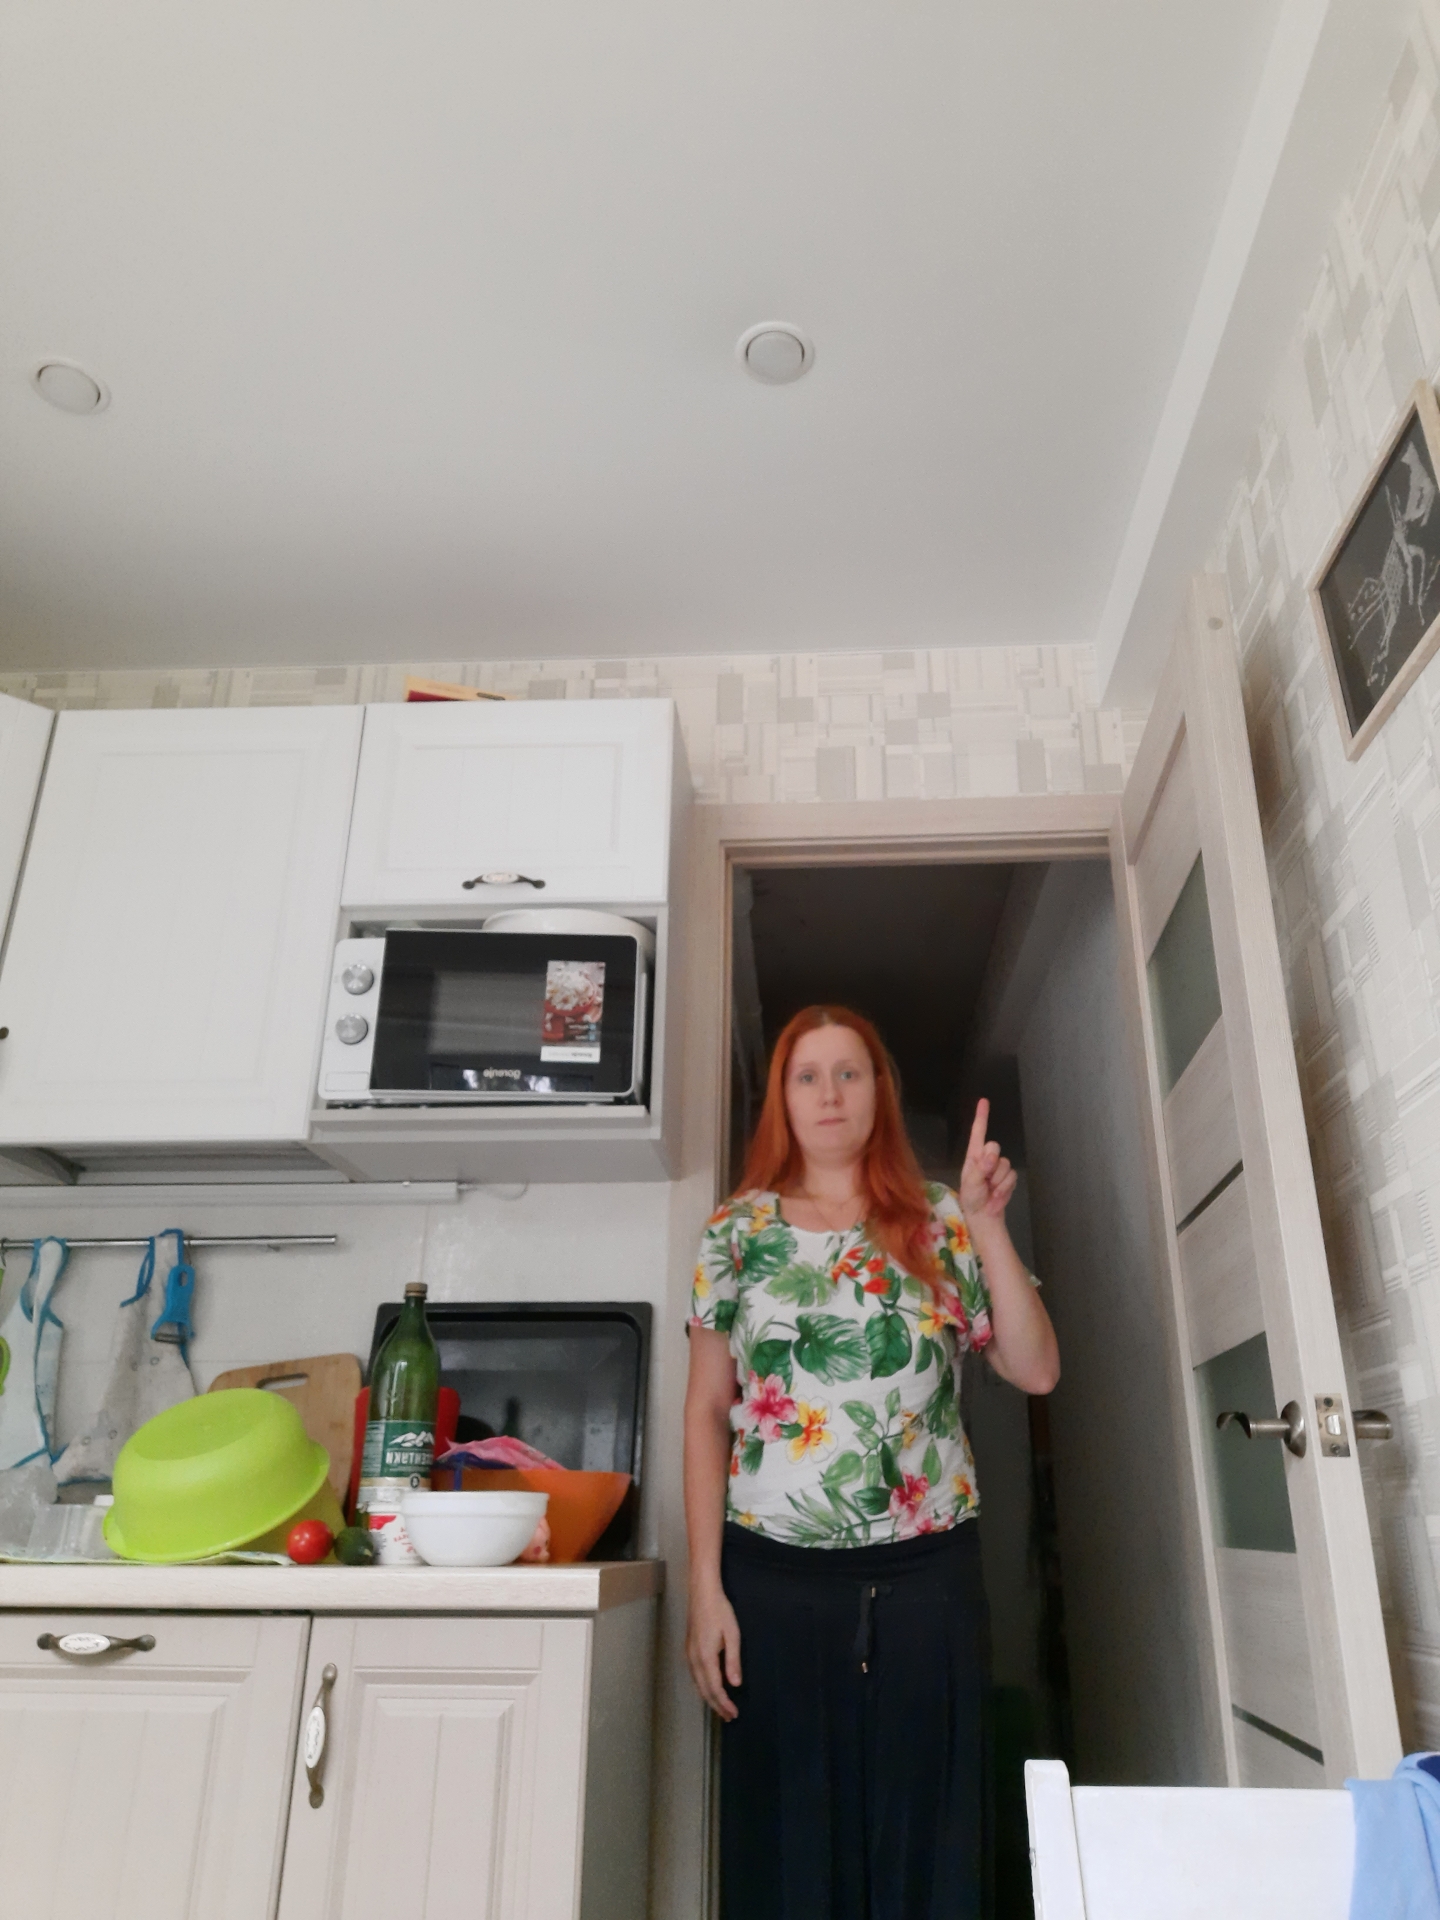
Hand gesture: one